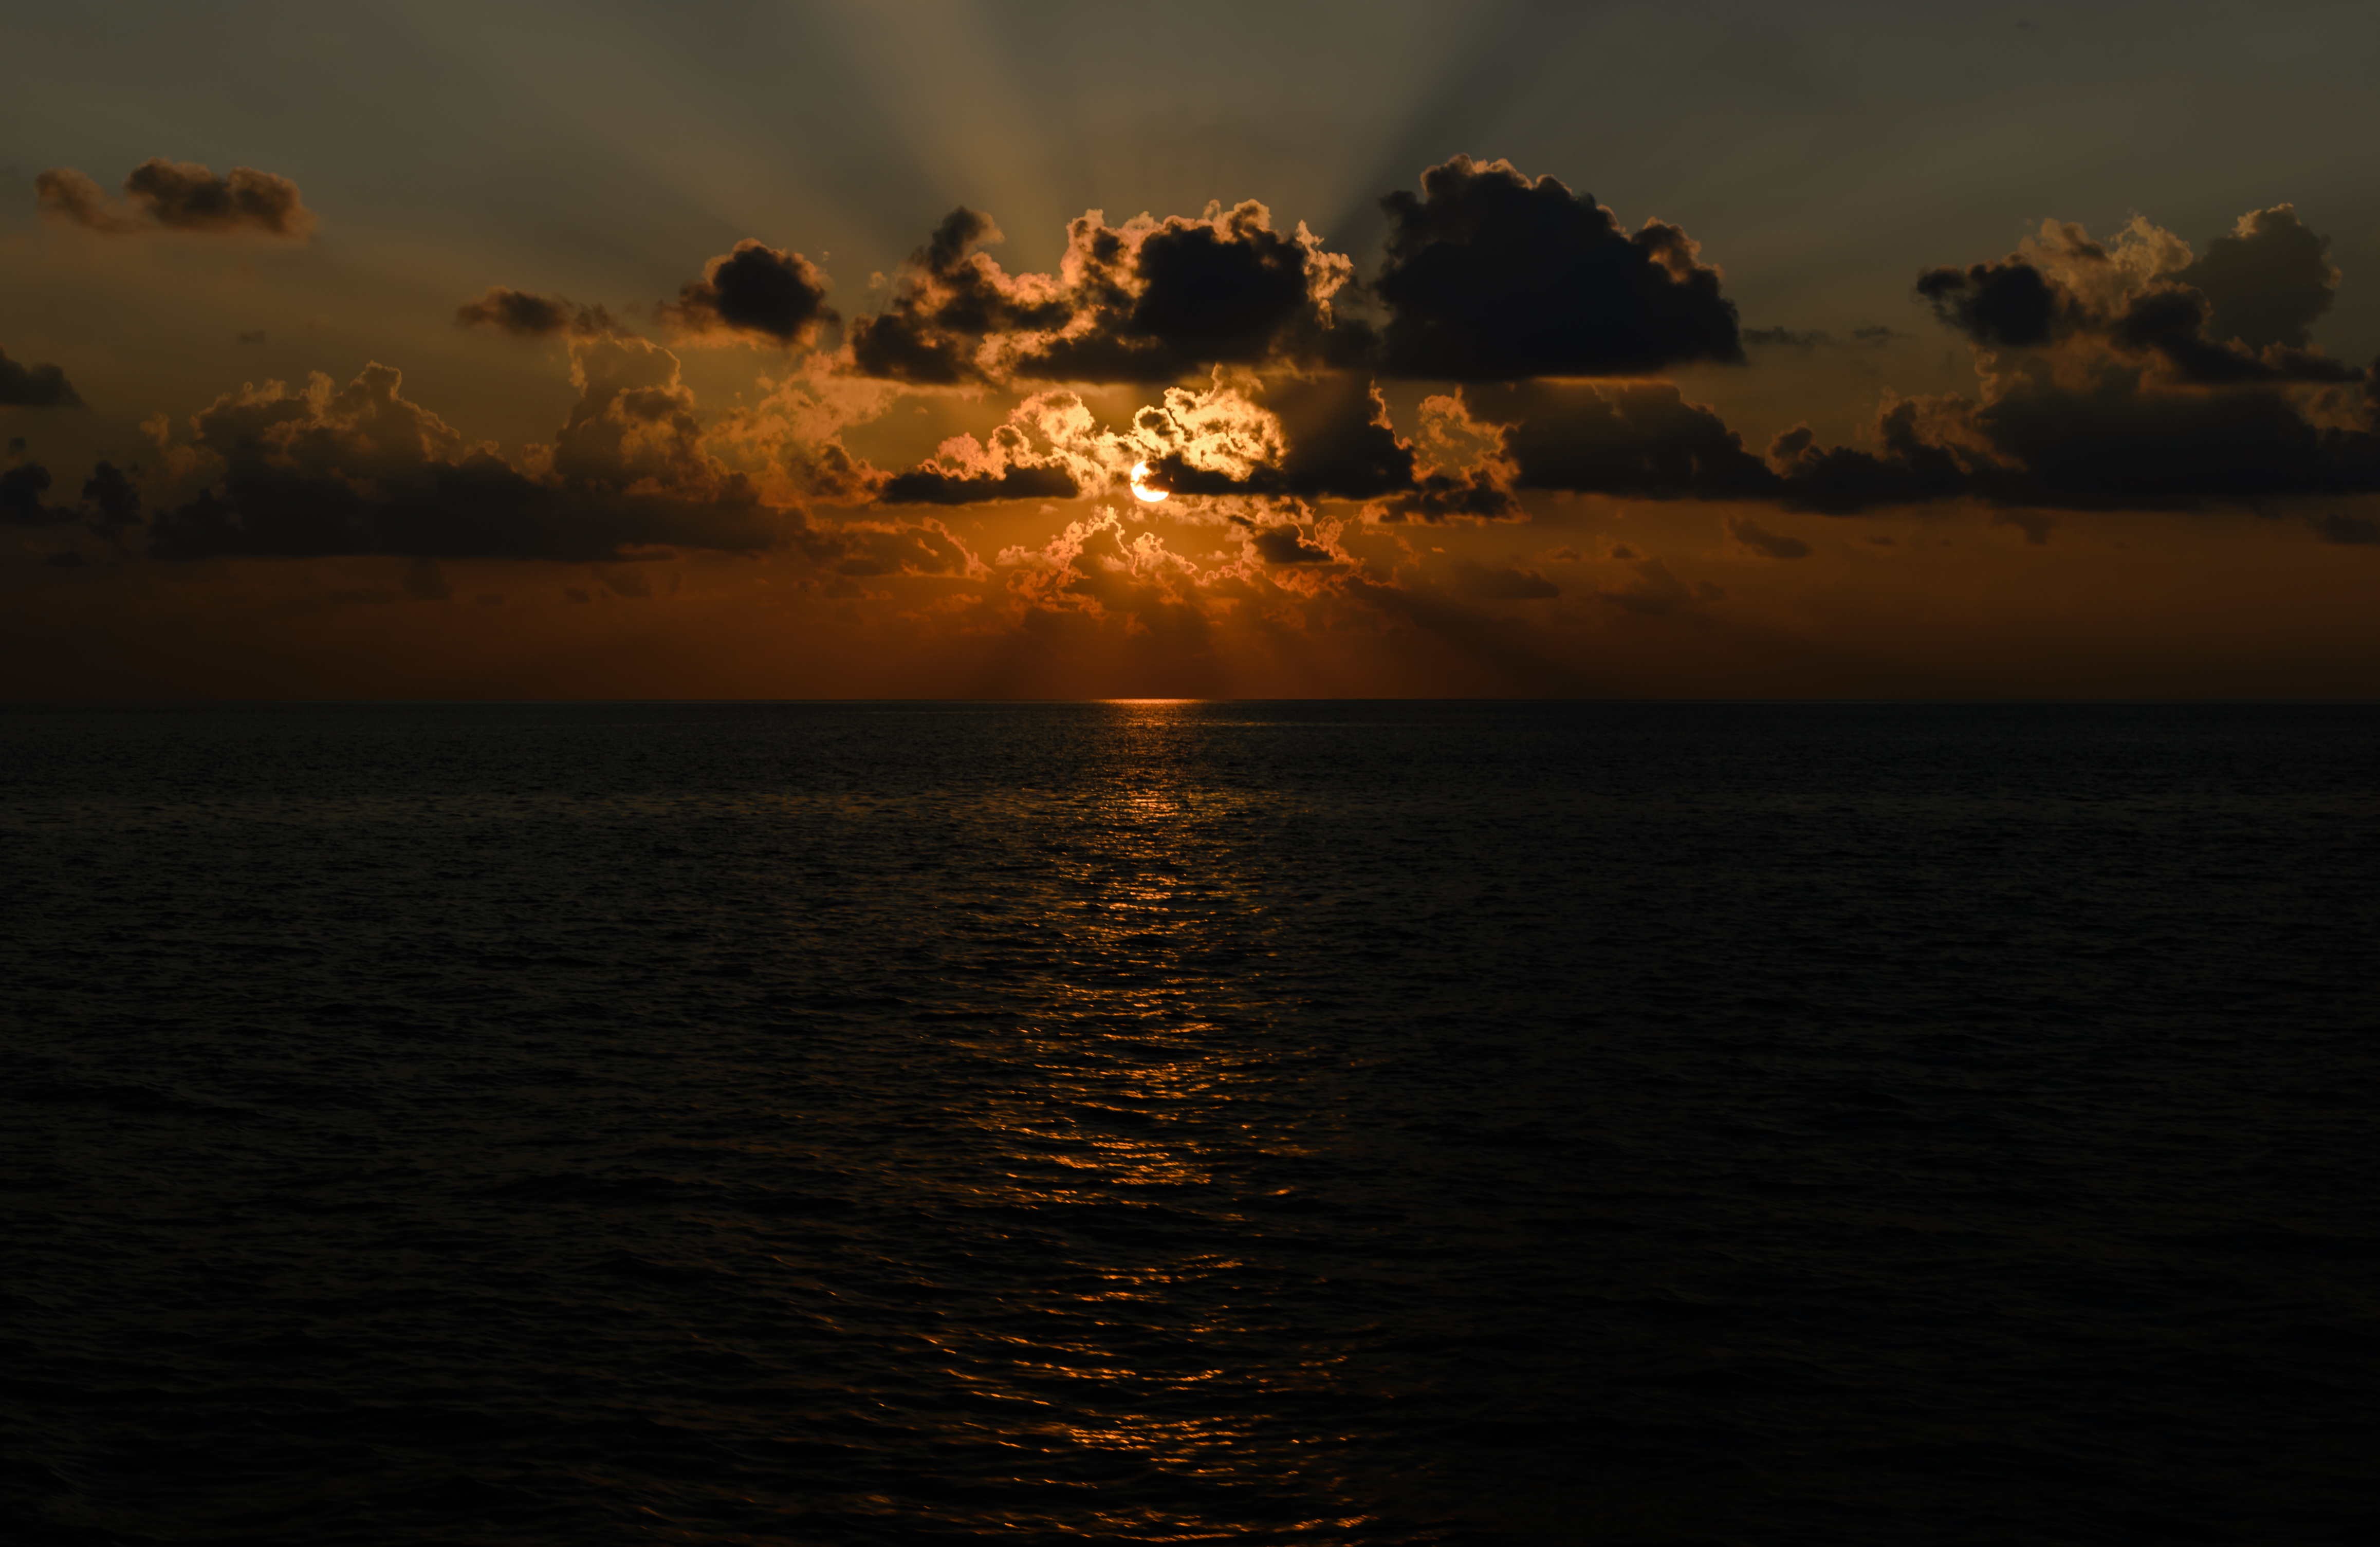
sea, coast, ocean, horizon, cloud, sky, sun, sunrise, sunset, sunlight, morning, wave, dawn, atmosphere, dusk, evening, reflection, nikon, nikond4, d4, maldives, northprovince, malediven, afterglow